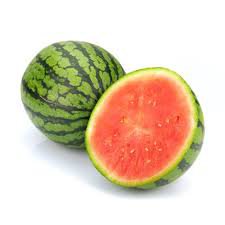
Label: Watermelon